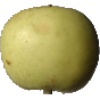
Label: Apple Golden 3